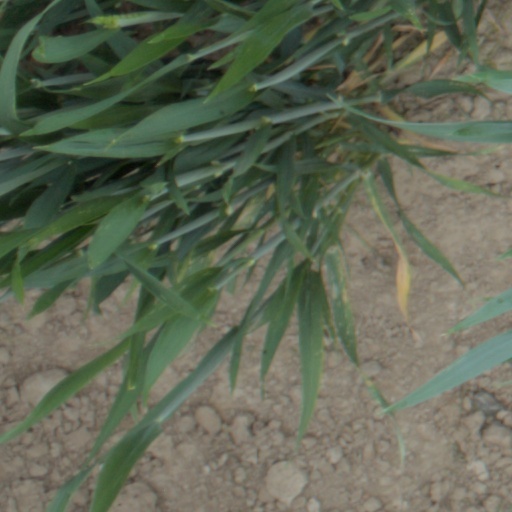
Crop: wheat